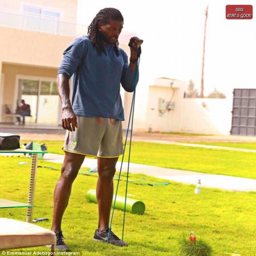
football player has shown his commitment to keep playing by keeping in shape during his time away from the game